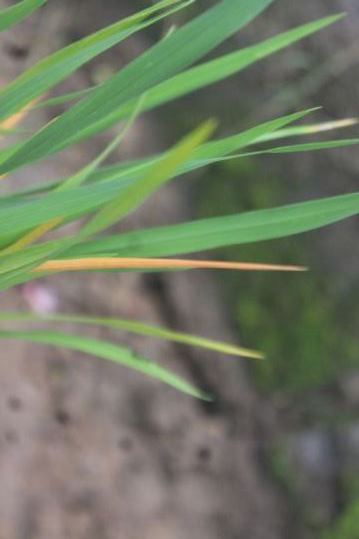
Disease: Tungro